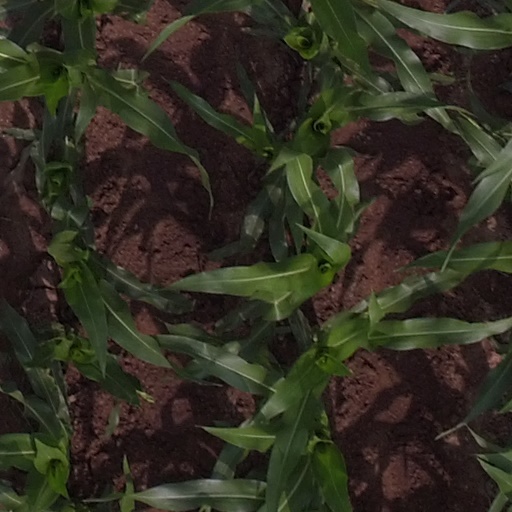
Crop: maize; corn